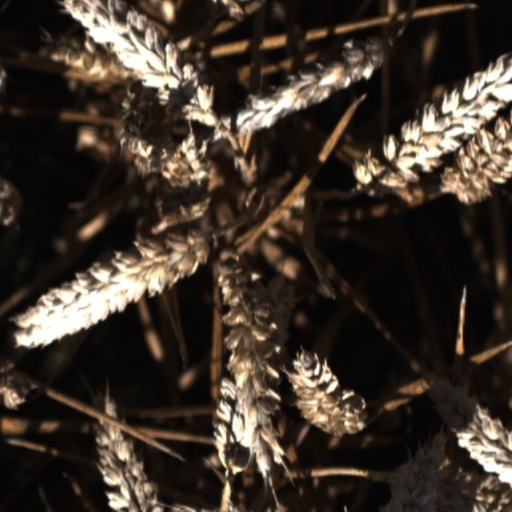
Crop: wheat